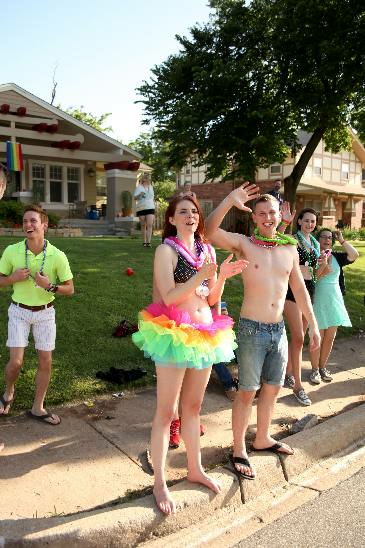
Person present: Yes